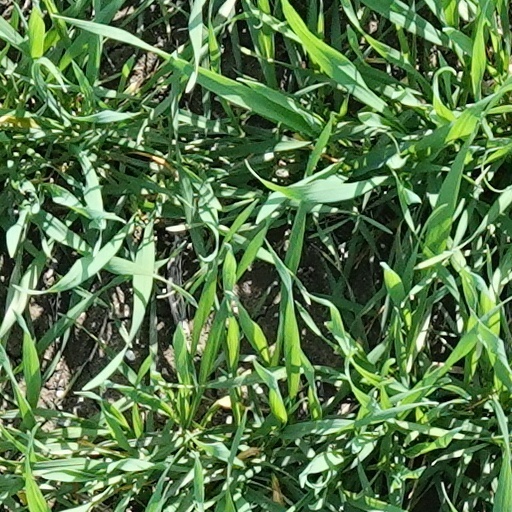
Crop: wheat